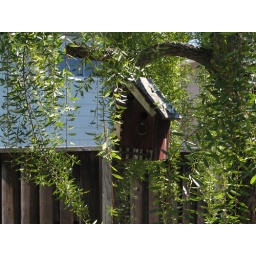
hanging from the tree in our backyard, probably rusting shut, never seen birds near it.